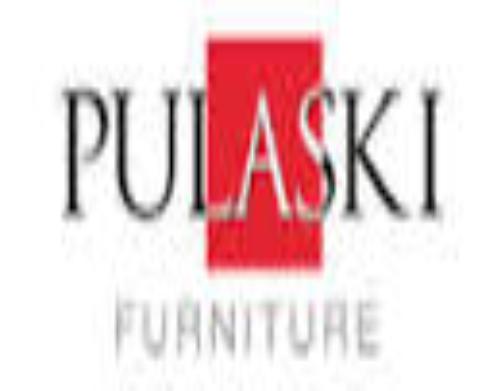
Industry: Others